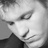
Emotion: sad